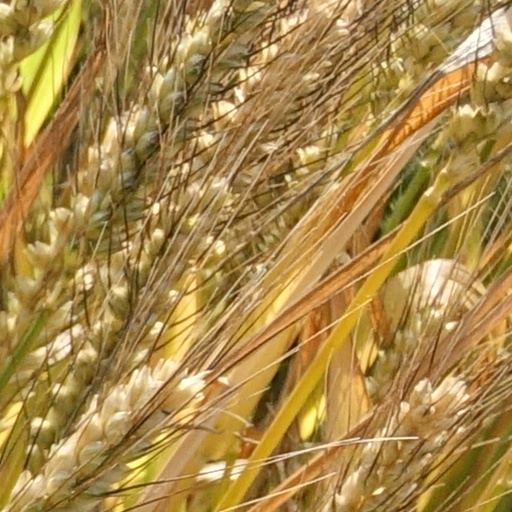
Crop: wheat